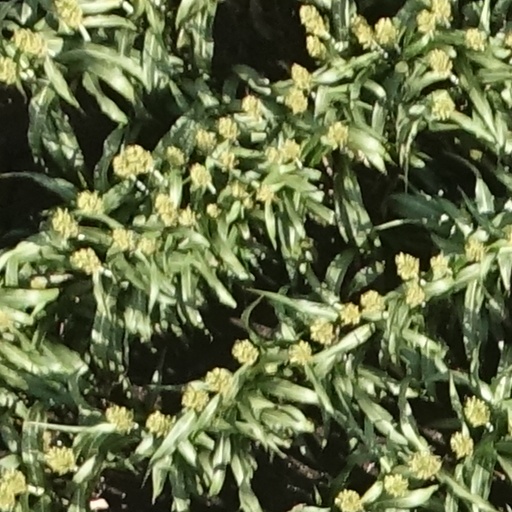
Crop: sorghum